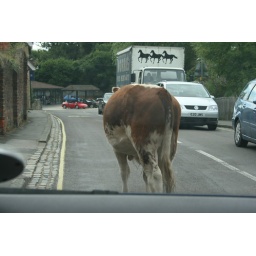
New Forest cattle walking in front of traffic through Beaulieu Village, New Forest.